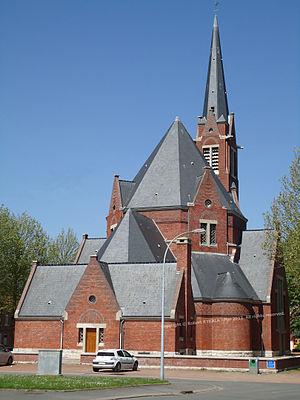
Eglise Saint Louis de Rouvroy This building is inscrit au titre des Monuments Historiques. It is indexed in the Base Mérimée, a database of architectural heritage maintained by the French Ministry of Culture,
Rouvroy est une commune française située dans le département du Pas-de-Calais en région Hauts-de-France.
Emmanuel Gonse, né en 1880 à Paris, et mort en 1954 à Montmorency, est un architecte français, réputé pour ses immeubles d'habitation, ses reconstructions d'églises et ses constructions sanitaires et hospitalières.
L'église Saint-Louis est une église catholique située dans la commune de Rouvroy, dans le département du Pas-de-Calais, en France. Elle a été classée le 30 juin 2012 au patrimoine mondial de l'Unesco.